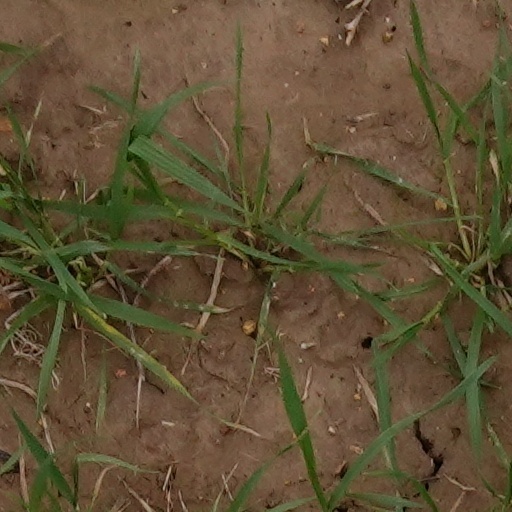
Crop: wheat